William Allen Jones

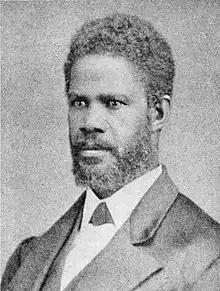

William Allen Jones (c. 1831 – 1897) was a Canadian dentist and miner. He was the first practicing dentist in British Columbia under the British Columbia Dental Act.